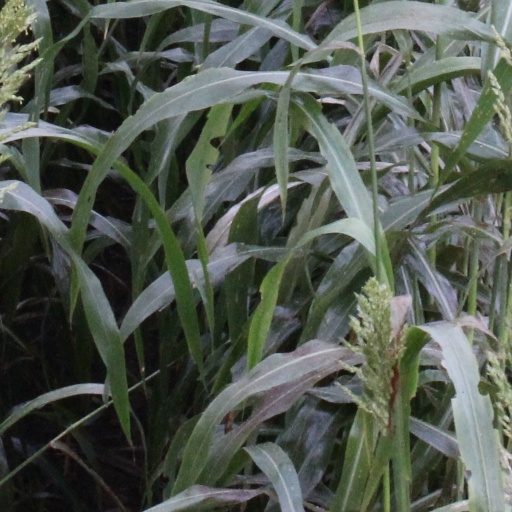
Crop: sorghum